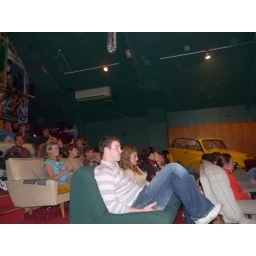
Inside the Paradiso Cinema in Wanaka. Note the sofas and car that you can sit in and watch the movie!